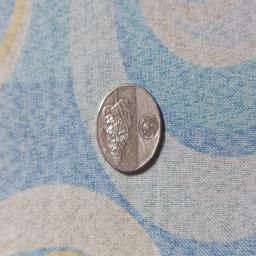
Label: 10_New_Back